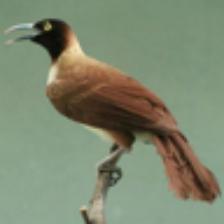
Label: NonHuman